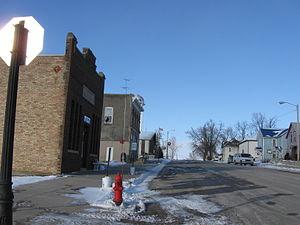
Malcom est une ville du comté de Poweshiek, en Iowa, aux États-Unis.